Great H of Scotland

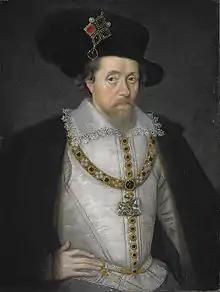
James VI and I wearing the Mirror of Great Britain, including the lozenge diamond of the "H", as a hat jewel, John de Critz, National Galleries Scotland

The Great H may have been the pendant of "incalculable value" which Mary wore at her wedding in 1558 at Notre-Dame de Paris, ""a son col pendoit une bague d'une valeur inestimable"". Catherine de' Medici bought a diamond for Mary's necklace for her espousal and wedding day from Pierre Vast and Michel Fauré, two merchants from Lyon, for 380 "livres", while Jehan Joly supplied a cabochon ruby for the necklace, costing 292 "livres". Claude Héry sold Catherine nine large pearls for Mary's necklace, costing 671 "livres". Mary's goldsmith, Mathurin Lussault, may have assembled this jewel for the bride. Accounts of the day also highlight a ruby called the "Egg of Naples" serving as a pendant at the front of her crown, an ""escharboucle"" thought to be worth 500,000 "Écu" or more.